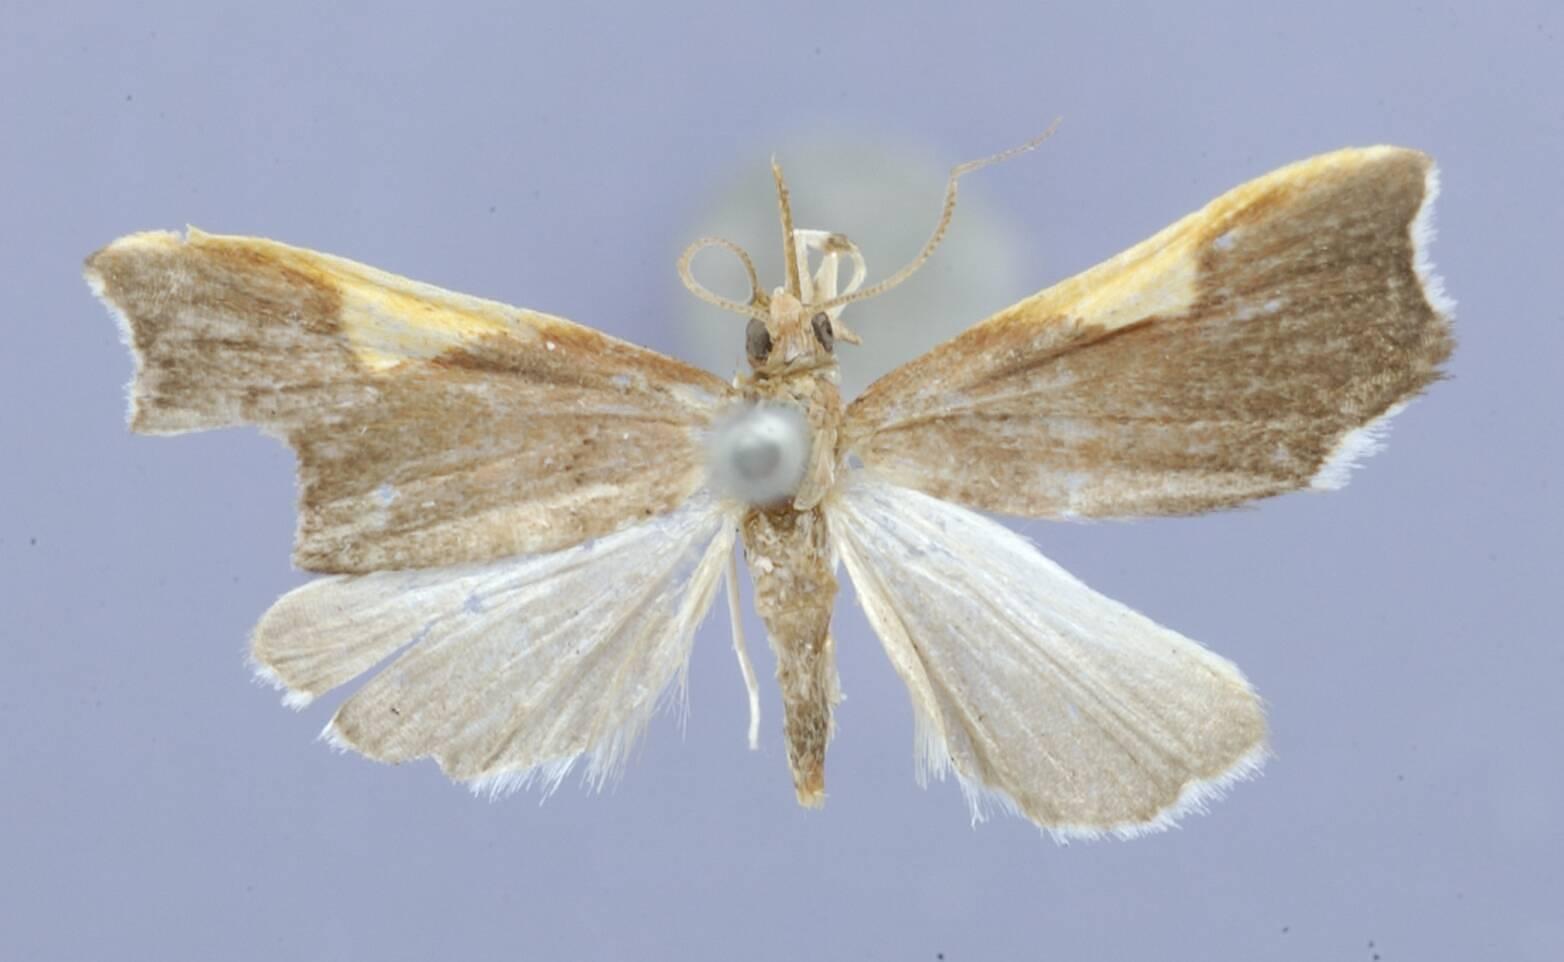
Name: Camptomastix baracoalis
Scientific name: Camptomastix baracoalis Schaus, 1924
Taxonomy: Animalia, Arthropoda, Insecta, Lepidoptera, Pyralidae
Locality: Baracoa, Guantanamo, Cuba